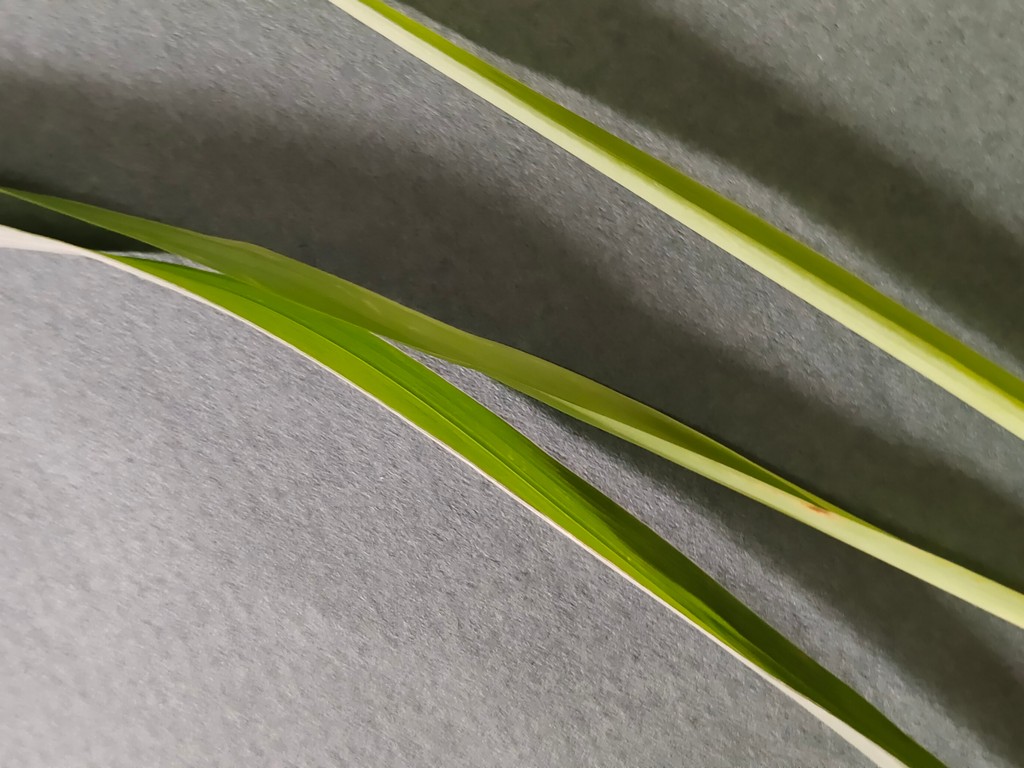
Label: Healthy